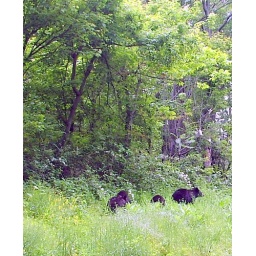
bears in the mountains